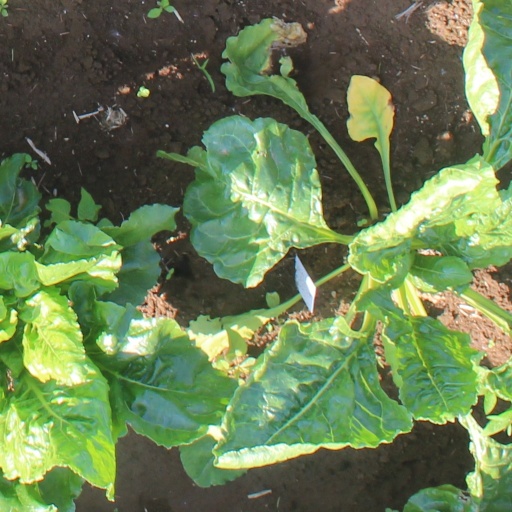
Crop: sugar beet